Brisbane Bullets

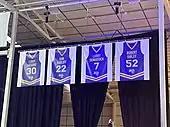
Brisbane Bullets retired jerseys hanging at Nissan Arena, December 2022

The addition of veteran Australian Boomers centre and the NBL's all-time leading rebounder Mark Bradtke after the 2005–06 season saw expectations rise for the Bullets once more. During the 2006–07 pre-season Blitz, the Bullets won all three of their group stage games to finish at the top of Pool A and advance to the quarter-finals. Defeating the Wollongong Hawks and the Sydney Kings to make it into the final, the Bullets went on to defeat the Melbourne Tigers to win the pre-season title.